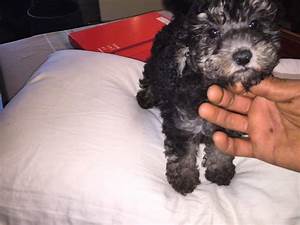
Label: dog